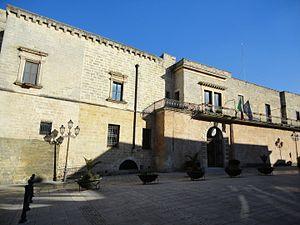
Dans le Salento se trouvent de nombreux châteaux et palais fortifiés construits au cours des diverse périodes historiques par les familles colonisatrices, parfois en modifiant ceux qui étaient pré-existants.